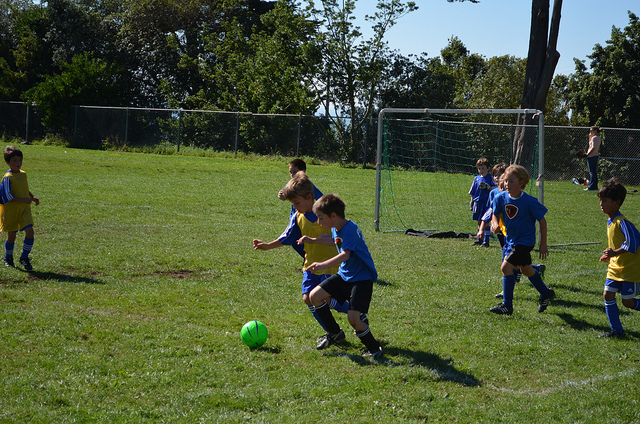
các cầu thủ bóng đá trẻ đang tranh chấp bóng trên sân cỏ